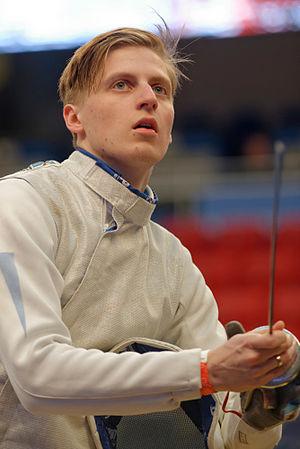
L'Ukrainien Rostyslav Hertsyk pendant son 32e de finale contre l'Autrichien René Pranz au Challenge international de Paris (Coupe du monde de fleuret hommes).